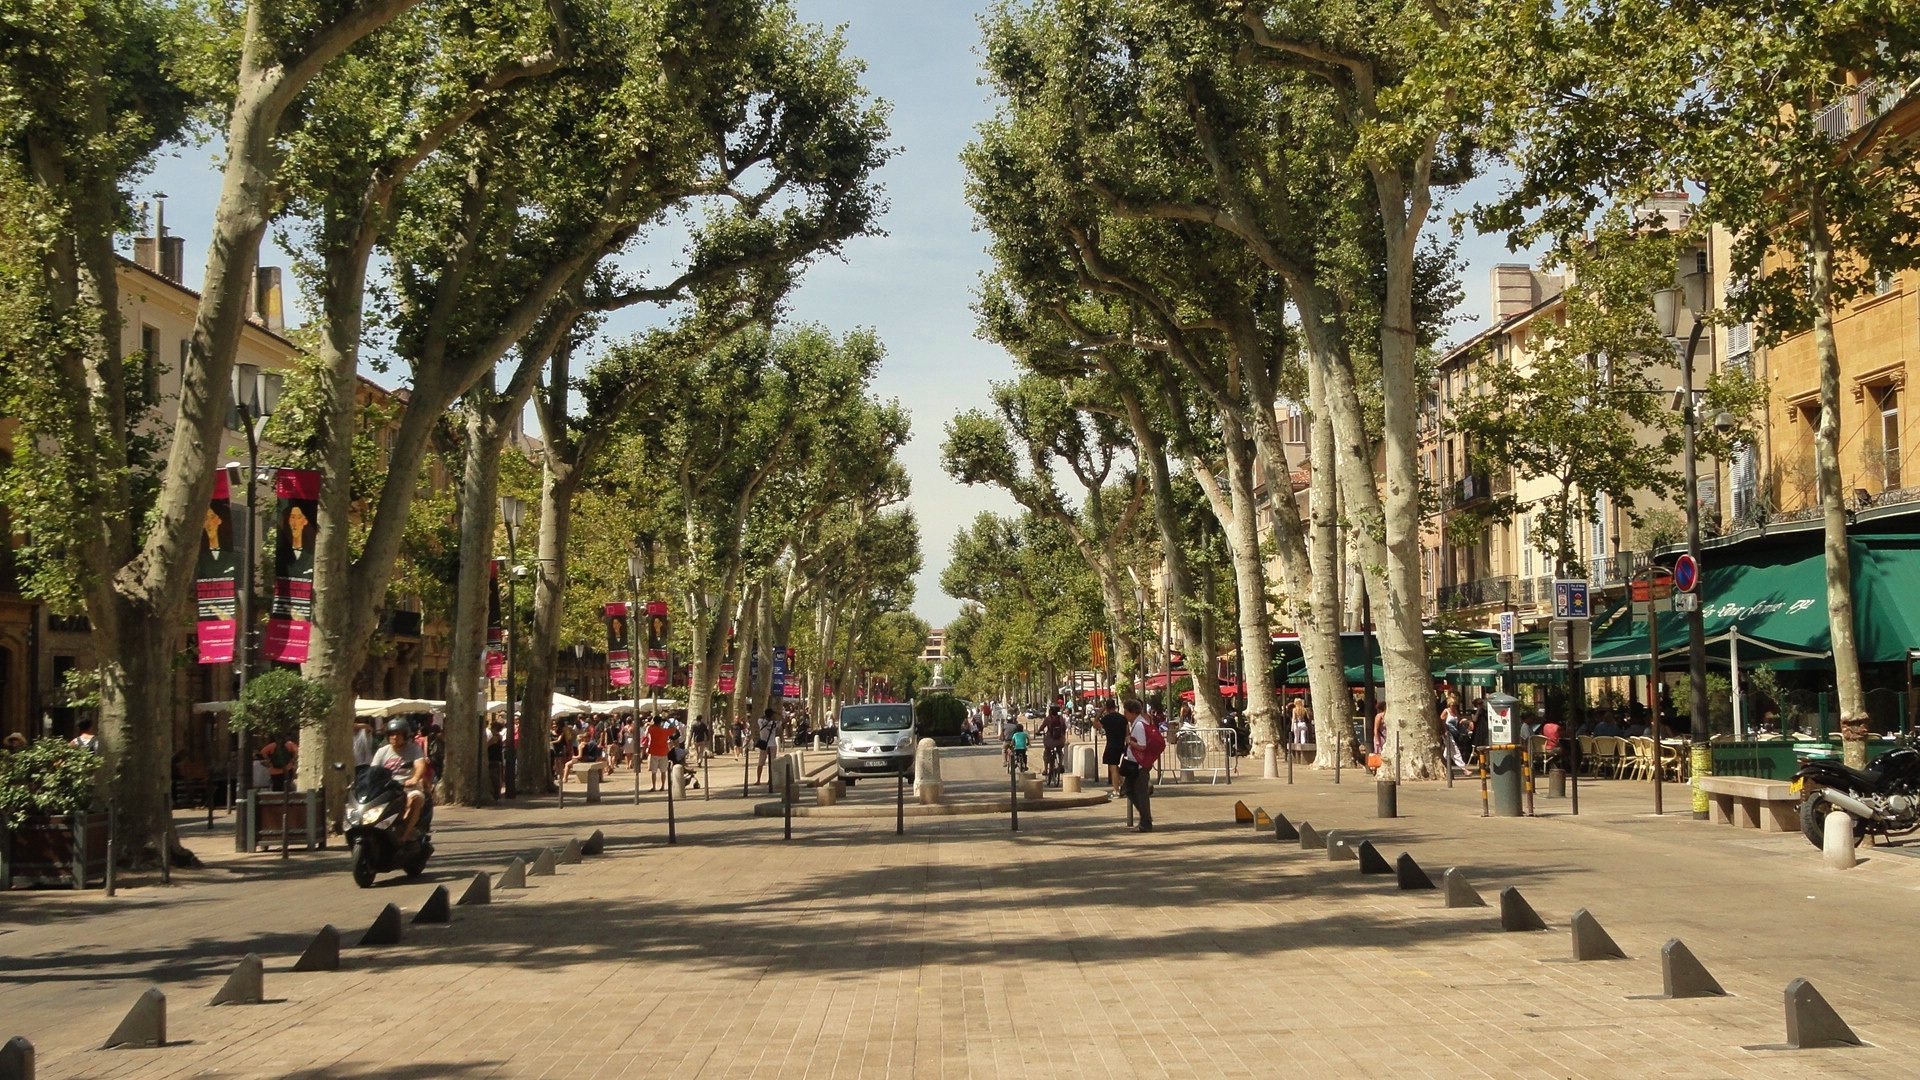
tree, pedestrian, road, street, town, alley, city, walkway, downtown, france, plaza, shadow, waterway, public space, infrastructure, town square, neighbourhood, aix en provence, residential area, plantains, human settlement